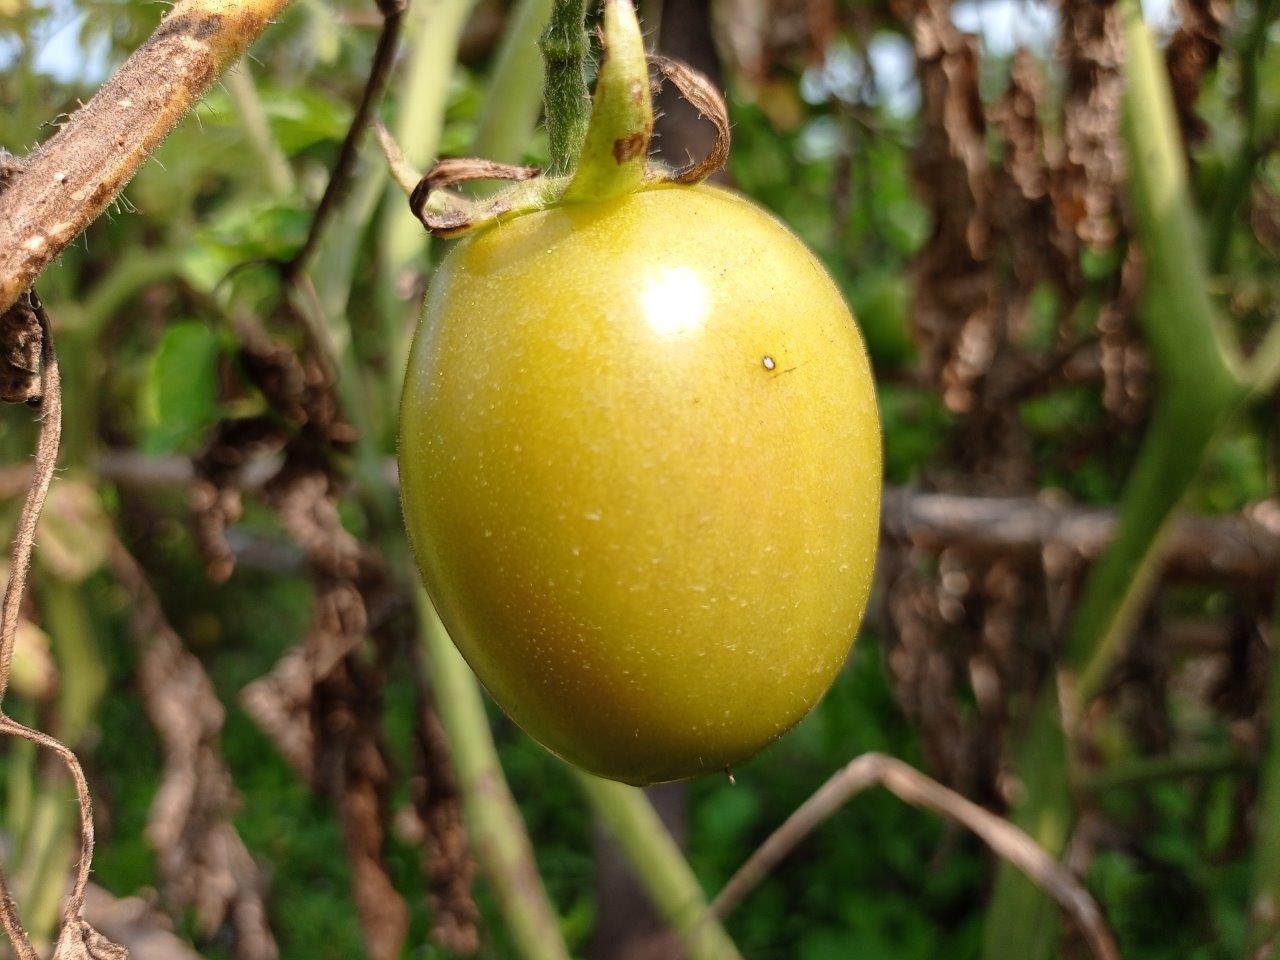
Maturity: Mature